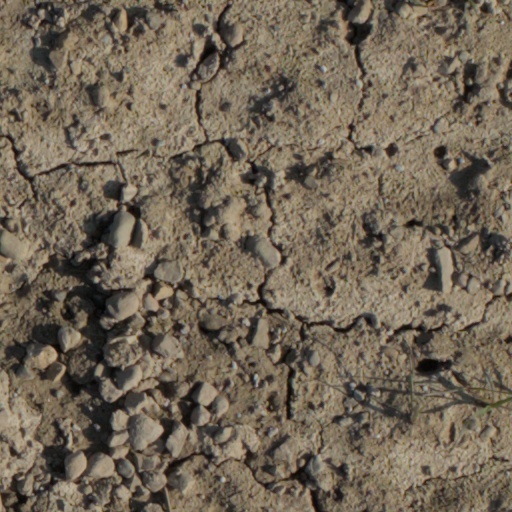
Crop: wheat